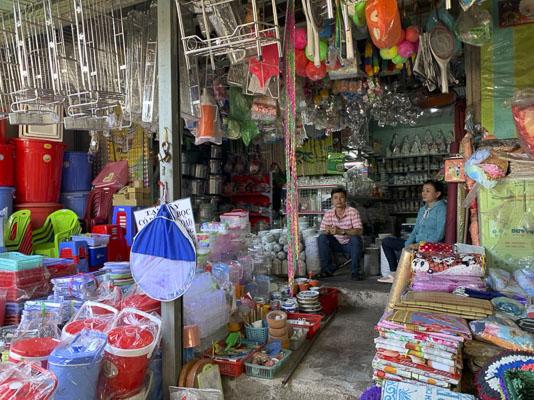
ở trong cửa hàng có sự xuất hiện của nhiều đồ gia dụng